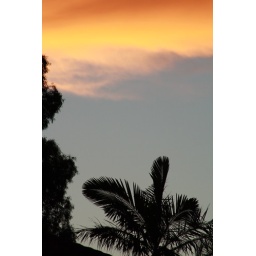
Taken from house at thornton 08 over the roof tops.